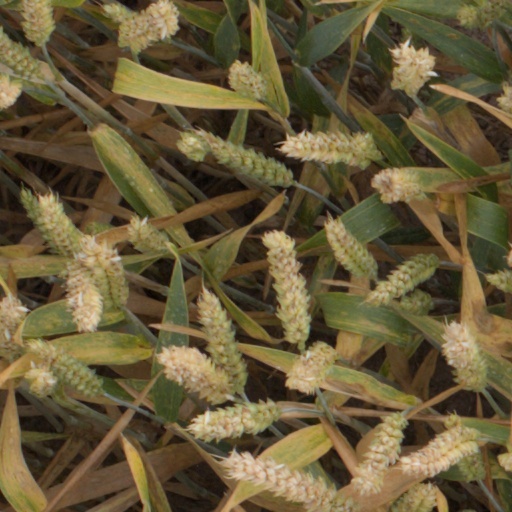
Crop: wheat